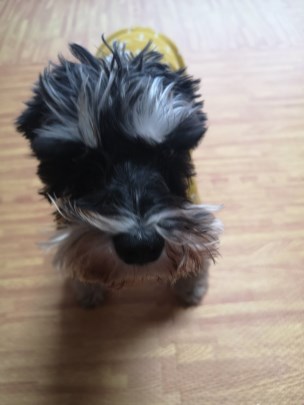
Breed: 2342-n000102-miniature_schnauzer